Wittenbergplatz

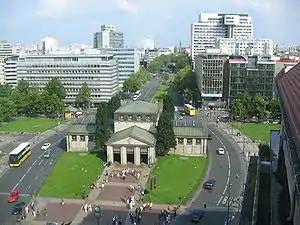
Wittenbergplatz as seen from the top floor of KaDeWe

Wittenbergplatz is a square in the central Schöneberg district of Berlin, Germany. One of the main plazas in the "City West" area, it is known for the large "Kaufhaus des Westens" (KaDeWe) department store on its southwestern side.